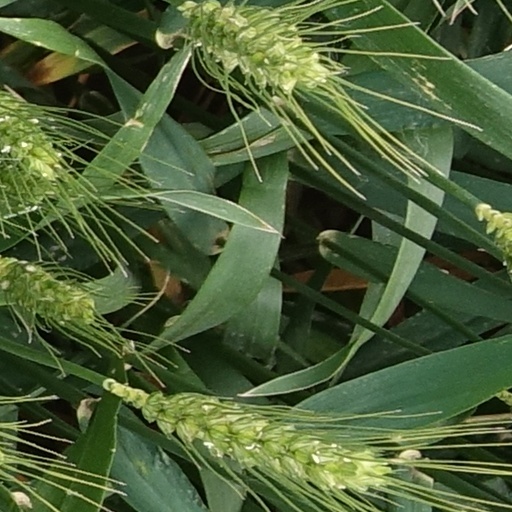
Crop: wheat